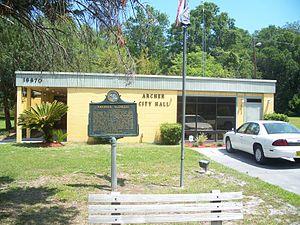
Archer est une ville du comté d'Alachua, en Floride, aux États-Unis.